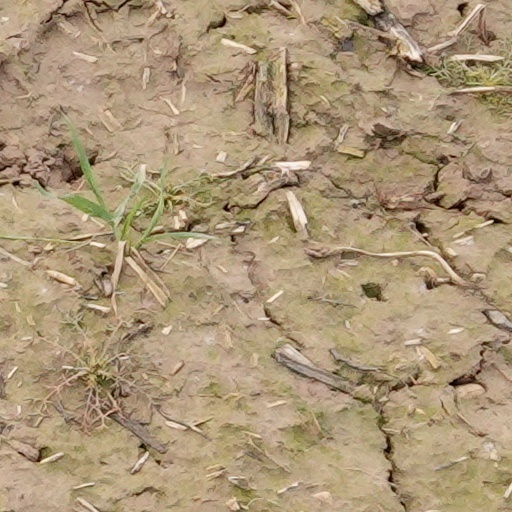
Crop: wheat